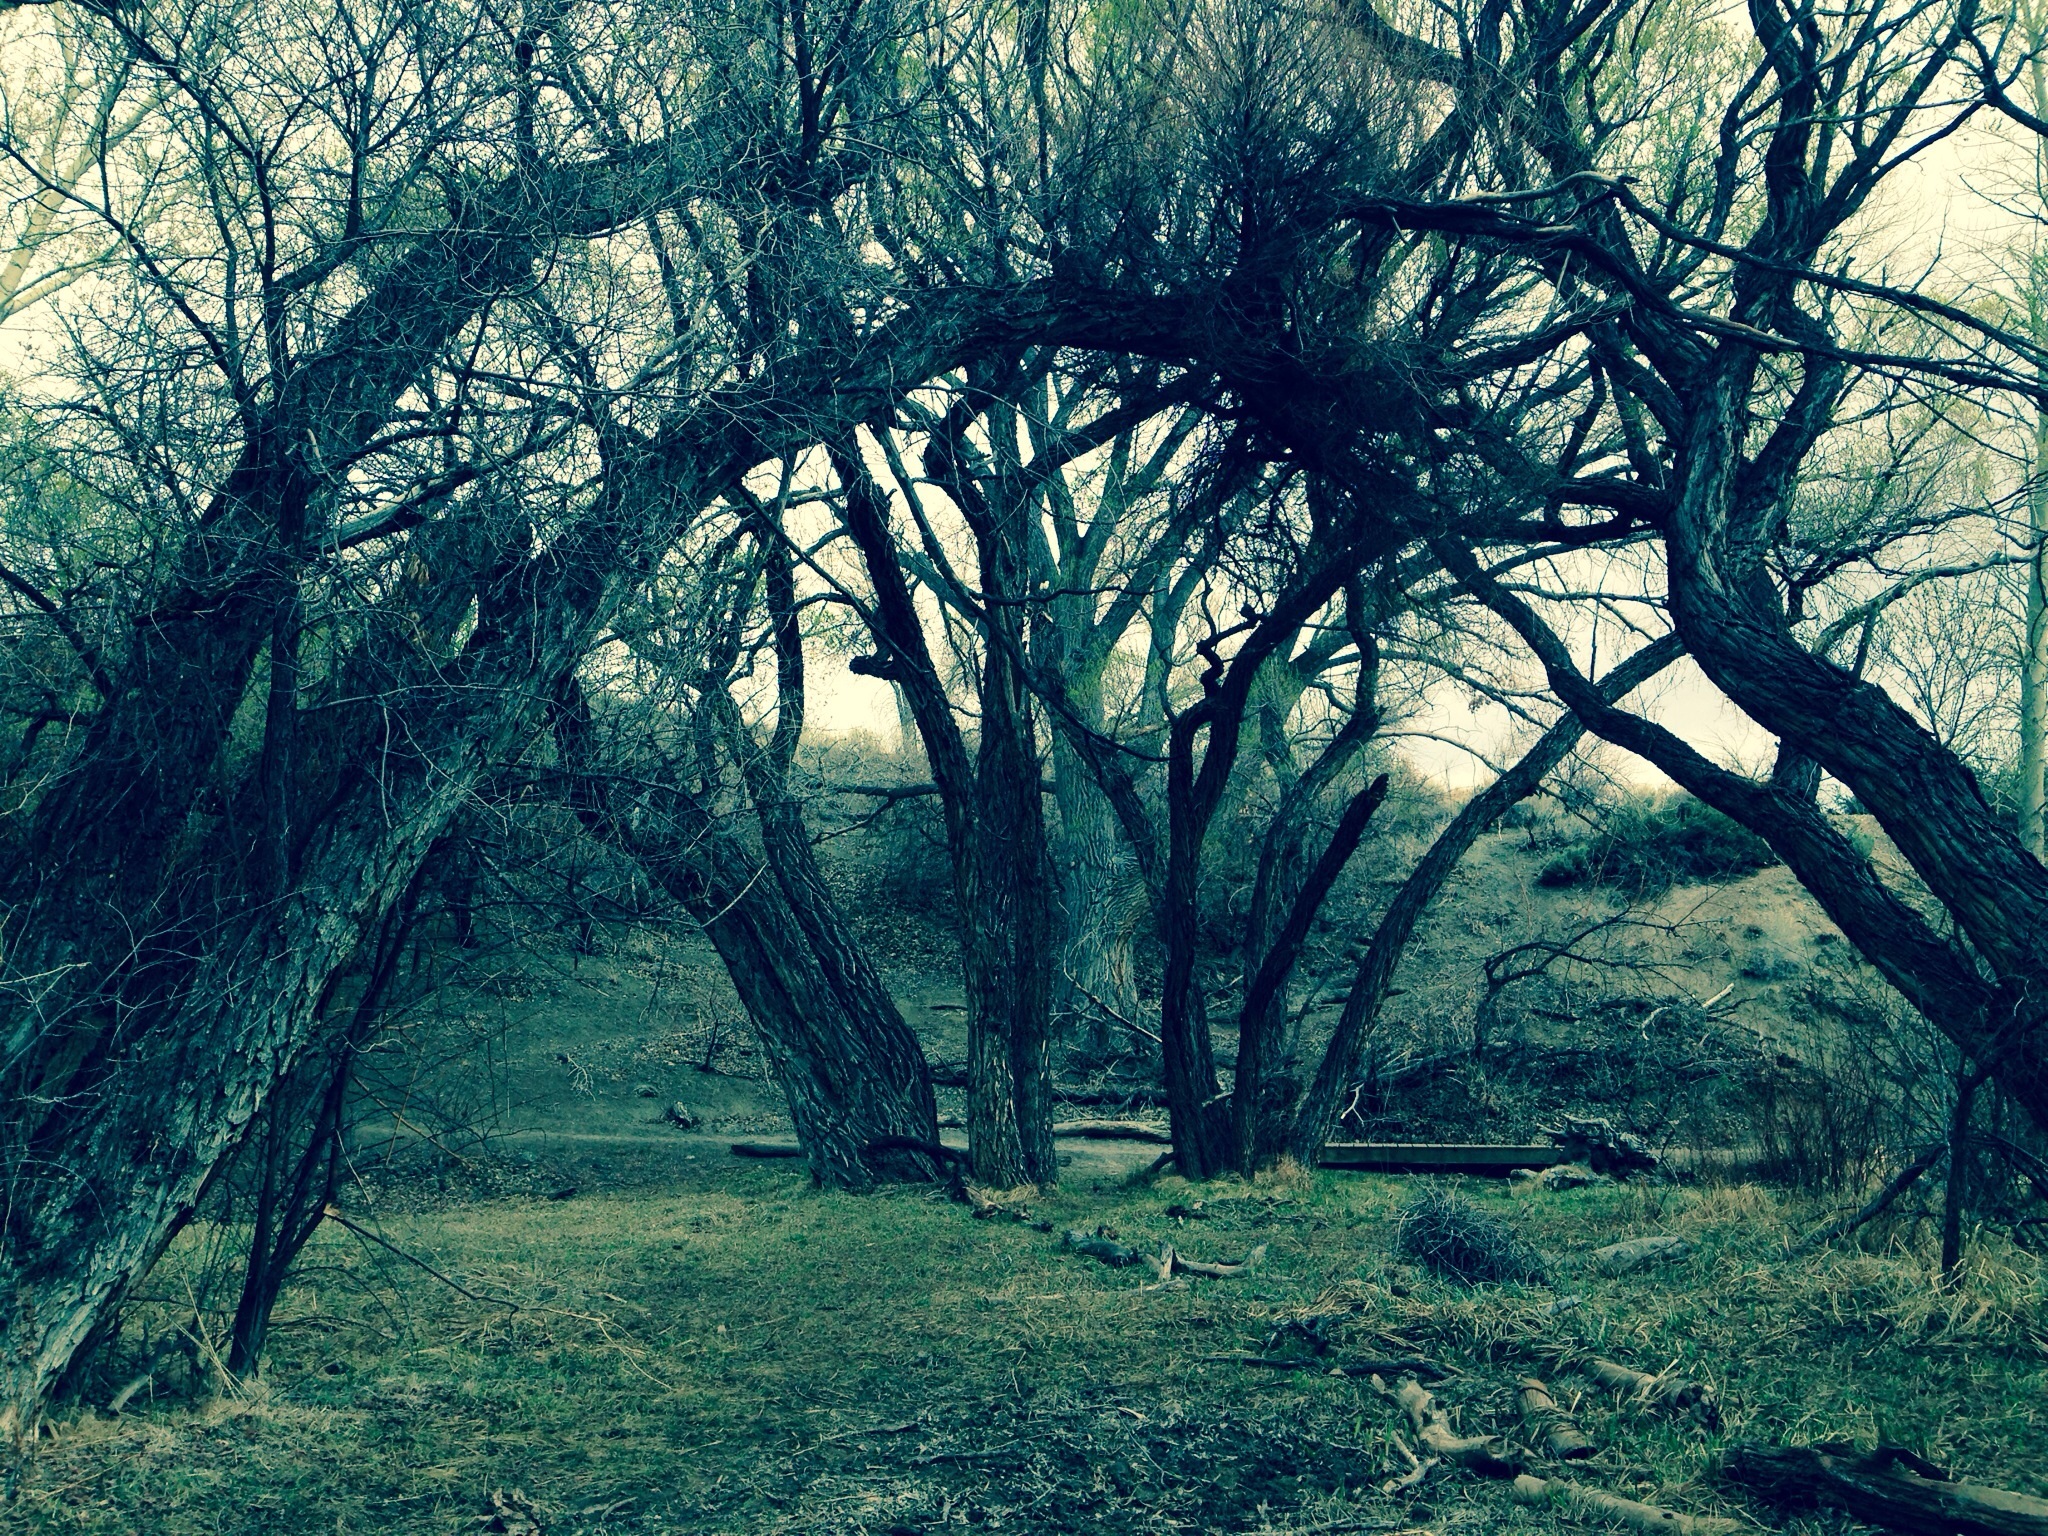
landscape, tree, nature, forest, grass, outdoor, branch, plant, wood, mist, sunlight, morning, leaf, flower, moss, green, jungle, scenic, park, grunge, botany, flora, trees, plantation, woodland, habitat, ecosystem, rural area, natural environment, atmospheric phenomenon, woody plant